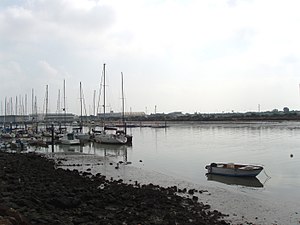
El Puerto de Santa María
gennemløbes af floden Guadalete
El Puerto de Santa María er en stor by i det sydlige Spanien, der gennemløbes af floden Guadalete. Den ligger i Andalusien og i provinsen Cádiz. Indbyggertallet er ca. ~100.000.